Sarvis Fork Covered Bridge

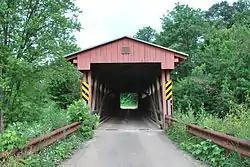
Sarvis Fork Covered Bridge, June 2009

Sarvis Fork Covered Bridge, also known as Sandyville Covered Bridge, is a historic covered bridge located near Sandyville, Jackson County, West Virginia. It was built in 1889-1890 for $64.00 by R.B. Cunningham and G.W. Staats in 1890, originally spanning John Carnahan's Fork, a branch of Mill Creek. When US Route 33 was built using an iron bridge, the covered bridge was first abandoned, then moved and rebuilt over the Left Fork of the Sandy Creek in 1924 for $1,050.00.